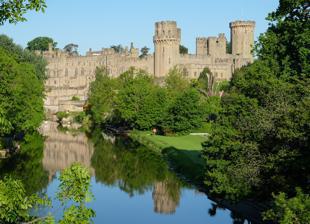
Building: Warwick Castle
Country: United Kingdom
Year built: 1068
Medieval motte-and-bailey castle in Warwickshire, England This article is about the castle in Warwickshire. For the pub in London, see Warwick Castle, Maida Vale . Warwick Castle Warwick in England Warwick Castle and the River Avon Warwick Castle Shown within Warwickshire Coordinates 52°16′46″N 01°35′05″W / 52.27944°N 1.58472°W / 52.27944; -1.58472 Site information Owner LXi REIT Operator Merlin Entertainments Open to the public 1978 Website warwick-castle .com Site history Built 1068 ( 1068 ) Materials Stone Warwick Castle is a medieval castle developed from a wooden fort, originally built by William the Conqueror during 1068. Warwick is the county town of Warwickshire , England, situated on a meander of the River Avon . The original wooden motte-and-bailey castle was rebuilt in stone during the 12th century. During the Hundred Years War , the facade opposite the town was refortified, resulting in one of the most recognisable examples of 14th-century military architecture. It was used as a stronghold until the early 17th century, when it was granted to Sir Fulke Greville by James I in 1604. Greville converted it to a country house , and it was owned by the Greville family (who became Earls of Warwick in 1759) until 1978, when it was bought by the Tussauds Group . In 2007, the Tussauds Group was purchased by the Blackstone Group , which merged it with Merlin Entertainments . Warwick Castle was then sold to Nick Leslau 's investment firm, Prestbury Group, under a sale and leaseback agreement. Merlin continues to operate the site under a renewable 35-year lease. Location An old map published around 1610 by John Speed showing Warwick; the castle is in the south of the town, next to the River Avon. Warwick Castle is situated in the town of Warwick, on a sandstone bluff at a bend of the River Avon . The river, which runs below the castle on the east side, has eroded the rock the castle stands on, forming a cliff. The river and cliff form natural defences. When construction began in 1068, four houses belonging to the Abbot of Coventry were demolished to provide space. The castle's position made it strategically important in safeguarding the Midlands against rebellion. During the 12th century, King Henry I was suspicious of Roger de Beaumont, 2nd Earl of Warwick . To counter the earl's influence, Henry bestowed Geoffrey de Clinton with a position of power rivalling that of the earl. The lands he was given included Kenilworth – a castle of comparable size, cost, and importance, founded by Clinton – which is about 8 kilometres (5 mi) to the north. Warwick Castle is about 1.6 kilometres (1 mi) from Warwick railway station and less than 3.2 kilometres (2.0 mi) from junction 15 of the M40 motorway ; it is also relatively close to Birmingham Airport . History Antecedent An Anglo-Saxon burh was established on the site in 914; with fortifications instigated by Æthelflæd , daughter of Alfred the Great . The burh she established was one of ten which defended Mercia against the invading Danes . Its position allowed it to dominate the Fosse Way , as well as the river valley and the crossing over the River Avon. Though the motte to the south-west of the present castle is now called "Ethelfleda's Mound" ('Ethelfleda' being an alternative form of Æthelflæd), it is in fact part of the later Norman fortifications, and not of Anglo-Saxon origin. It was also at this time, that what is now Warwick School was founded in the castle - making it arguably the oldest boys' school in the country. It still resides just over the River Avon, visible from all of the castle's towers. Middle Ages The motte of the Norman motte-and-bailey castle is called Ethelfleda 's Mound After the Norman conquest of England , William the Conqueror established a motte-and-bailey castle at Warwick in 1068 to maintain control of the Midlands as he advanced northwards. Building a castle in a pre-existing settlement could require demolishing properties on the intended site. In the case of Warwick, the least recorded of the 11 urban castles in the 1086 survey , four houses were torn down to make way for the castle. A motte-and-bailey castle consists of a mound – on which usually stands a keep or tower – and a bailey, which is an enclosed courtyard. William II appointed Henry de Beaumont , the son of a powerful Norman family, as constable of the castle. In 1088, Henry de Beaumont was made the first Earl of Warwick . He founded the Church of All Saints within the castle walls by 1119; the Bishop of Worcester , believing that a castle was an inappropriate location for a church, removed it in 1127–28. In 1153, Gundreda de Warenne was tricked into believing that her husband, Roger de Beaumont, 2nd Earl of Warwick , was dead; she then surrendered control of the castle to the invading army of Henry of Anjou , later King Henry II of England. According to the Gesta Regis Stephani , a 12th-century historical text, Roger de Beaumont died upon hearing the news that his wife had handed over the castle. King Henry II later returned the castle to the Earls of Warwick, as they had been supporters of his mother, Empress Matilda , in The Anarchy of 1135–1154. Caesar's Tower was built between 1330 and 1360 During the reign of King Henry II (1154–89), the motte-and-bailey was replaced with a stone keep castle. This new phase took the form of a shell keep with all the buildings constructed against the curtain wall . During the Barons' Rebellion of 1173–74 , the Earl of Warwick remained loyal to King Henry II, and the castle was used to store provisions. The castle and the lands associated with the earldom passed down to the Beaumont family until 1242. When Thomas de Beaumont, 6th Earl of Warwick , died, the castle and lands passed to his sister, Margaret de Beaumont, 7th Countess of Warwick in her own right . Her first husband, John Marshal, died soon after, and while she looked for a suitable husband, the castle was in the ownership of King Henry III of England . When she married John du Plessis in December 1242, the castle was returned to her. During the Second Barons' War of 1264–67, William Maudit, 8th Earl of Warwick , was a supporter of King Henry III. The castle was taken in a surprise attack by the forces of Simon de Montfort, 6th Earl of Leicester , from Kenilworth Castle in 1264. According to 15th-century chronicler John Rous , the walls along the northeastern side of Warwick Castle were slighted , so "that it should be no strength to the king". Maudit and his countess were taken to Kenilworth Castle and were held there until a ransom was paid. After the death of William Maudit in 1267, the title and castle passed to his nephew, William de Beauchamp, 9th Earl of Warwick . Following William's death, Warwick Castle passed through seven generations of the Beauchamp family, who, over the next 180 years, were responsible for most of the additions made to the castle. In 1312, Piers Gaveston, 1st Earl of Cornwall , was captured by Guy de Beauchamp, 10th Earl of Warwick , and imprisoned in Warwick Castle, until his execution on 9 June 1312. A group of magnates led by the Earl of Warwick and Thomas, 2nd Earl of Lancaster , accused Gaveston of stealing the royal treasure. Under Thomas de Beauchamp, 11th Earl , the castle defences were significantly enhanced in 1330–60 on the north eastern side by the addition of a gatehouse , a barbican (a form of fortified gateway), and a tower on either side of the reconstructed wall, named Caesar's Tower and Guy's Tower. The Watergate Tower also dates from this period. Guy's Tower, constructed 1330–1360, photographed in 2017 Caesar's and Guy's Towers are residential and may have been inspired by French models (for example Bricquebec ). Both towers are machicolated and Caesar's Tower features a unique double parapet. The two towers are also vaulted in stone on every storey. Caesar's Tower contained a grim basement dungeon ; according to local legend dating back to at least 1644 it is also known as Poitiers Tower, either because prisoners from the Battle of Poitiers in 1356 may have been imprisoned there, or because the ransoms raised from the battle helped to pay for its construction. The gatehouse features murder holes , two drawbridges , a gate, and portcullises – gates made from wood or metal. The towers of the gatehouse were machicolated. The facade overlooking the river was designed as a symbol of the power and wealth of the Beauchamp earls and would have been "of minimal defensive value"; this followed a trend of 14th-century castles being more statements of power than designed exclusively for military use. 15th and 16th centuries The Bear and Clarence Towers which were built by King Richard III in the 1480s The line of the Beauchamp Earls ended in 1449 when Anne de Beauchamp, 15th Countess of Warwick , died. Richard Neville, the Kingmaker , became the next Earl of Warwick through his wife's inheritance of the title. During the summer of 1469, Neville rebelled against King Edward IV of England and imprisoned him in Warwick Castle. Neville attempted to rule in the King's name; however, constant protests by the King's supporters forced the Earl to release the King. Neville was subsequently killed in the Battle of Barnet , fighting against the King in 1471 during the Wars of the Roses . Warwick Castle then passed from Neville to his son-in-law, George Plantagenet, 1st Duke of Clarence (brother of King Edward IV). George Plantagenet was executed in 1478, and his lands passed onto his son, Edward Plantagenet, 17th Earl of Warwick ; however, Edward Plantagenet was only two when his father died, so his lands were taken in the custody of The Crown . He was placed under attainder, and so could not inherit the throne, by King Henry VII of England , being held by the King for fourteen years in the Tower of London until he was executed for high treason in 1499, supposedly for conspiring to escape with the 'pretender' Perkin Warbeck . Edward was the last Earl of Warwick of the title's first creation. In the early 1480s, King Richard III of England (the other son-in-law of Neville) instigated the construction of two gun towers, Bear and Clarence Towers, which were left unfinished on his death in 1485; with their own well and ovens, the towers were an independent stronghold from the rest of the castle, possibly in case of mutiny by the garrison . With the advent of gunpowder, the position of Keeper of the Artillery was created in 1486. A gibbet , previously on display in the dungeon in the basement of Caesar's Tower When antiquary John Leland visited the castle some time between 1535 and 1543, he noted that: ... the dungeon now in ruin standeth in the west-north-west part of the castle. There is also a tower west-north-west, and through it a postern-gate of iron. All the principal lodgings of the castle with the hall and chapel lie on the south side of the castle, and here the king doth much cost in making foundations in the rocks to sustain that side of the castle, for great pieces fell out of the rocks that sustain it. While in the care of The Crown, Warwick Castle underwent repairs and renovations using about 500 loads of stone. The castle, as well as lands associated with the earldom, was in Crown care from 1478 until 1547, when they were granted to John Dudley with the second creation of the title the Earl of Warwick. When making his appeal for ownership of the castle Dudley said of the castle's condition: "... the castle of its self is not able to lodge a good baron with his train, for all the one side of the said castle with also the dungeon tower is clearly ruinated and down to the ground". Warwick Castle had fallen into decay due to its age and neglect, and despite his remarks Dudley did not initiate any repairs to the castle. Queen Elizabeth I visited the castle in 1566 during a tour of the country , and again in 1572 for four nights. A timber building was erected in the castle for her to stay in, and Ambrose Dudley, 3rd Earl of Warwick , left the castle to the Queen during her visits. When Ambrose Dudley died in 1590 the title of Earl of Warwick became extinct for the second time. A survey from 1590 recorded that the castle was still in a state of disrepair, noting that lead had been stolen from the roofs of some of the castle's buildings, including the chapel. 17th-century country house In October 1601 Sir Fulke Greville wrote that "the little stone building there was, mightily in decay, the timber lodgings built thirty years ago for herself (Elizabeth I) all ruinous; ... so as in very short time there will be nothing left but a name of Warwick". The castle's south facade as seen across the River Avon Greville was granted the ruinous Warwick Castle by King James I in 1604 and it was converted to a country house. The conversion of the castle coincided with a period of decline in the use of castles during the 15th and 16th centuries; many were either being abandoned or converted into comfortable residences for the gentry. In the early 17th century, Robert Smythson was commissioned to draw a plan of the castle before any changes were made. Whilst the castle was undergoing repairs, it was peripherally involved in the Gunpowder Plot of 1605. The conspirators involved awaited news of their plot in Dunchurch in Warwickshire. When they discovered the plot had failed they stole cavalry horses from the stables at Warwick Castle to help in their escape. When the title of Earl of Warwick was created for the third time in 1618, the Greville family were still in possession of Warwick Castle. Fulke Greville, who was himself ennobled as Baron Brooke in 1621, spent over £20,000 (£5 million as of 2025) renovating the castle, while occupying a suite of rooms in the Watergate Tower; according to William Dugdale , a 17th-century antiquary, this made it "a place not only of great strength but extraordinary delight, with most pleasant gardens, walks and thickets, such as this part of England can hardly parallel". The chapel was built by Fulke Greville in the early 1600s On 1 September 1628 Fulke Greville was murdered in Holborn by his manservant : Ralph Haywood – a "gentleman" – who stabbed the baron twice after discovering he had been omitted from mention in Greville's will. Greville died from his wounds four weeks later. The Watergate Tower, which is said to be haunted by his ghost, became known as the Ghost Tower. Under Robert Greville, 2nd Baron Brooke , Warwick Castle's defences were enhanced from January to May 1642 in preparation for attack during the First English Civil War . The garden walls were raised, bulwarks – barricades of beams and soil to mount artillery – were constructed and gunpowder and wheels for two cannons were obtained. Robert Greville was a Parliamentarian , and on 7 August 1642 a Royalist force laid siege to the castle. Greville was not in the castle at the time and the garrison was under the command of Sir Edward Peyto . Spencer Compton, 2nd Earl of Northampton , Lord Lieutenant of Warwickshire commanded the Royalist force. William Dugdale , acting as a herald, called for the garrison commander to surrender the castle, but he was refused. The besieging army opened fire on the castle, to little effect. According to Richard Bulstrode : ... our endeavours for taking it were to little purpose, for we had only two small pieces of cannon which were brought from Compton House , belonging to the Earl of Northampton, and those were drawn up to the top of the church steeple, and were discharged at the castle, to which they could do no hurt, but only frightened them within the castle, who shot into the street, and killed several of our men. The siege was lifted on 23 August 1642 when the garrison was relieved by the forces of the Earl of Essex , and the Royalists were forced to retreat to Worcester . After the Battle of Edgehill in 1642 – the first pitched battle of the English Civil War – prisoners were held in Caesar's and Guy's Towers. During the Second English Civil War prisoners were again held at the castle, including those from the Battle of Worcester in 1651. A garrison was maintained in the castle complete with artillery and supplies from 1643 to 1660, at its strongest it numbered 302 soldiers. In 1660 the English Council of State ordered the castle governor to disband the garrison and hand over the castle to Robert Greville, 4th Baron Brooke. The state apartments were found to be outmoded and in poor repair. Under Roger and William Hurlbutt, master carpenters of Warwick, extensive modernization of the interiors was undertaken, 1669–78. To ensure that they would be in the latest taste, William was sent to Dorset to make careful notes of the interiors recently finished at Kingston Lacy for Sir Ralph Bankes to designs by Sir Roger Pratt . On 4 November 1695 the castle was in sufficient state to host a visit by King William III . The east front of Warwick Castle from the outer court, painted by Canaletto in 1752. The east front of Warwick Castle from inside the courtyard, painted by Canaletto in 1752. Warwick Castle, painted by William Pitt about 1870 Francis Greville, 8th Baron Brooke , undertook a renewed programme of improvements to Warwick Castle and its grounds. The 8th Baron Brooke was also bestowed with the title Earl of Warwick in 1759, the fourth creation of the title. With the recreation of the title, the castle was back in the ownership of the earls of Warwick. Daniel Garrett 's work at Warwick is documented in 1748; Howard Colvin attributed to him the Gothic interior of the chapel. Lancelot "Capability" Brown had been on hand since 1749. Brown, who was still head gardener at Stowe at the time and had yet to make his reputation as the main exponent of the English landscape garden , was called in by Lord Brooke to give Warwick Castle a more "natural" connection to its river. Brown simplified the long narrow stretch by sweeping it into a lawn that dropped right to the riverbank, stopped at each end by bold clumps of native trees. A serpentine drive gave an impression of greater distance between the front gates and the castle entrance. Horace Walpole saw Brown's maturing scheme in 1751 and remarked in a letter: "The castle is enchanting. The view pleased me more than I can express; the river Avon tumbled down a cascade at the foot of it. It is well laid out by one Brown who has set up on a few ideas of Kent and Mr Southcote ." In 1754 the poet Thomas Gray , a member of Walpole's Gothicising circle, commented disdainfully on the activity at the castle: ... he [Francis Greville] has sash'd the great apartment ... and being since told, that square sash windows were not Gothic, he has put certain whimwams withinside the glass, which appearing through are to look like fretwork. Then he has scooped out a little burrough in the massy walls of the place for his little self and his children, which is hung with paper and printed linnen, and carved chimney-pieces, in the exact manner of Berkley-square or Argyle Buildings. Gray's mention of Argyle Buildings, Westminster , London, elicited a connotation of an inappropriately modern Georgian urban development, for the buildings in Argyll Street were a speculation to designs of James Gibbs , 1736–40. Greville commissioned Italian painter Antonio Canaletto to paint Warwick Castle in 1747, while the castle grounds and gardens were undergoing landscaping by Brown. Five paintings and three drawings of the castle by Canaletto are known, making it the artist's most often represented building in Britain. Canaletto's work on Warwick Castle has been described as "unique in the history of art as a series of views of an English house by a major continental master". As well as the gardens, Greville commissioned Brown to rebuild the exterior entrance porch and stairway to the Great Hall. Brown also contributed Gothick designs for a wooden bridge over the Avon (1758). He was still at work on Warwick Castle in 1760. Timothy Lightoler was responsible for the porch being extended and extra rooms added adjacent to it in 1763–69. and during the same years William Lindley provided a new Dining Room and other interior alterations. In 1786–88 the local builder William Eboral was commissioned to build the new greenhouse conservatory, with as its principal ornament the Warwick Vase , recently purchased in Rome. In 1802 George Greville, 2nd Earl of Warwick of the new creation, had debts amounting to £115,000 (£13 million as of 2025). The earl's estates, including Warwick Castle, were given to the Earl of Galloway and John FitzPatrick, 2nd Earl of Upper Ossory , in 1806, but the castle was returned to the earls of Warwick in 1813. The Great Hall was reroofed and repaired in Gothic taste in 1830–31 by Ambrose Poynter . Anthony Salvin was responsible for restoring the Watergate Tower in 1861–63. The fire of 1871 The castle was extensively damaged by a fire that started in the early hours of Sunday, 3 December 1871, in Lady Warwick's apartments above the library, to the east of the Great Hall. Lord and Lady Warwick were away. The flames spread rapidly, the recently restored roof fell in and the Hall and private apartments were completely destroyed. A few of the most valuable books and pictures were all that could be saved. Art treasures and valuables, including paintings by Rembrandt, Rubens and Van Dyke, were rescued from other rooms in the castle. The alarm was raised at 2 am. Two children, Eva and Sydney Greville, were snatched from their beds in a room above the dining hall by their nurse and carried to safety through smoke and flames minutes before the main staircase collapsed. Fire brigades came from Warwick and Leamington, but efforts to fight the spread of the fire were hampered by an inadequate water supply and by the height to which it needed to be pumped. It appeared for a time that the entire castle might be lost. Some weeks later, according to Lady Warwick, it was found that the fire had been started deliberately by their recently employed under-butler. On the Saturday, when the Warwicks were absent, he had asked the housekeeper's permission to bring a friend to show him the castle. Between them the two had stolen all items of value from the private apartments, and the under-butler had started a fire to conceal the robbery. Although the Great Hall and private apartments were gutted, the overall structure was unharmed. Restoration and reparations carried out by Salvin during 1872–75 were subsidised by donations from the public, which raised a total of £9,651 (£1.15 million as of 2025). Advent of tourism The gatehouse Individuals had been visiting the castle since the end of the 17th century, and this grew in importance through the 19th century. In 1858, Queen Victoria visited the 4th earl , with great local celebrations. However, by 1885 it would appear the visitors were becoming a nuisance, as the earl closed the castle to visitors, causing consternation in the town. A local report stated, "One day last week eight American visitors who were staying at one of the principal hotels left somewhat hurriedly in consequence of their being unable to gain admission to the castle". It soon re-opened, again and by 1900 had a ticket office and was employing a permanent guide. The Cedar Room by W. W. Quatremain , c. 1910 By 1936, Arthur Mee was enthusing not just that "these walls have seen something of the splendour of every generation of our [English] story", with rooms "rich in treasure beyond the dreams of avarice" but also that "their rooms are open to all who will". Through the 20th century, successive earls expanded the castle's tourism potential. Corporate ownership One of the first views of the castle for tourists entering the grounds In 1967, Charles Greville, 7th Earl of Warwick , transferred the castle and other estates to his son and heir, Lord Brooke , who in 1978 sold the Castle to the Tussauds Group for £1,300,000. The castle had been in the Greville family for 374 years, and its sale caused a public confrontation between father and son. Tussauds kept the castle in use mainly as a tourist attraction, while making extensive restorations to the castle and grounds. In twelve of the apartments open to tourists after the sale, wax figures of historic people are presented. Those depicted here were guests at a weekend party in 1898 hosted by Frances, Countess of Warwick; the principal guest was the Prince of Wales, later Edward VII . One of the groups of wax figures in the castle; Lord Brooke, a young Winston Churchill, and Spencer Cavendish Display of armour and weaponry The collection of armoury on display at Warwick Castle is regarded as second only to that of the Tower of London . In 2001, Warwick Castle was named one of Britain's "Top 10 historic houses and monuments" by the British Tourist Authority; the list included Tower of London , Stonehenge , and Edinburgh Castle . Warwick Castle was recognised as Britain's best castle by the Good Britain Guide 2003 . Around this time it was getting more than half a million visitors a year. Ethelfleda's Mound In March 2007, the Tussauds Group sold the castle to the Blackstone Inc. investment firm, and the site was then operated by Merlin Entertainments , a division of that Blackstone. In July of that year, Warwick Castle was sold again to the Prestbury Group but it continued to be operated by Merlin under a renewable 35-year lease. Seasonal exhibits Other tourist attractions include "Falconer's Quest'" (a bird show, featuring bald eagles , vultures , and sea eagles ), archery displays, Jousting,"The Trebuchet Show" and "The Sword in the Stone Show". The Castle is also home to "The Castle Dungeon", a live actor experience similar to that of "London Dungeons".  Warwick Castle is the subject of many ghost stories. One such instance is that of Fulke Greville who is said to haunt the Watergate Tower despite having been murdered in Holborn. The castle's reputation for being haunted is used as a tourist attraction with events such as "Warwick Ghosts Alive", a live-action show telling the story of Fulke Greville's murder. Musical events at the castle have included carolling , with performances by bands such as the Royal Spa Brass . At times during Summer 2018, the castle offered its War of the Roses event with jousting and other action. On certain dates in August, Dragon Slayer evenings were scheduled, with dining, a projection light show, pyrotechnics, fire jousting and live action stunts. Warwick Castle as viewed from Ethelfleda's Mound in 2007. Heritage protection The conservatory in 2017 The castle is protected against unauthorised change as a scheduled monument in recognition of its status as a "nationally important" archaeological site or historic building, and is a Grade I listed building together with its boundary walls, stables, conservatory, mill and lodge. On 23 June 2006, a £20,000 stained glass window was damaged by teenage vandals and a ceremonial sword stolen, recovered soon after. Warwick Castle trebuchet In June 2005, Warwick Castle became home to one of the world's largest working siege engines . The trebuchet is 18 metres (59 ft) tall, made from over 300 pieces of oak and weighs 22 tonnes (21.7 long tons; 24.3 short tons). It sits on the riverbank below the castle. The machine was built with drawings from the Danish living history museum Middelaldercentret , who, in 1989, were the first to recreate a fully functioning trebuchet. It was built in Wiltshire with expertise from the Danish museum. The trebuchet takes eight men half an hour to load and release. The process involves four men running in 4 metres (13 ft) tall treadwheels to lift the counterweight, weighing 6 tonnes (5.9 long tons; 6.6 short tons), into the air. It is designed to be capable of hurling projectiles of up to 150 kilograms (330 lb) distances of up to 300 metres (980 ft) and as high as 25 metres (82 ft). On 21 August 2006, the trebuchet claimed the record as the most powerful siege engine of its type when it sent a projectile weighing 13 kilograms (29 lb) a distance of 249 metres (817 ft) at a speed of 195 kilometres per hour (121 mph), beating the previous record held by the trebuchet at Middelaldercentret in Denmark. On 10 April 2015 a thatched boathouse caught fire shortly after a burning cannonball was fired by the trebuchet. It was reported that a spark from the cannonball had started the blaze although a castle spokeswoman said the cause had not yet been established. Hundreds of tourists were evacuated from the castle, but the spokeswoman said they were not at any risk. The Daily Telegraph described the boathouse as "historic", "medieval" and dating to 1896, when the 5th Earl had it built to house an electric boat. The trebuchet was decommissioned in 2020 due to safety concerns, and was deconstructed and replaced with a comparable trebuchet in 2023. Gallery The Warwick Castle trebuchet is currently the largest one in the world (2009) It was reconstructed based on 13th-century drawings, and functions properly (2018) 2012 demonstration of the Warwick Castle trebuchet (launch at 10:30) Warwick Castle trebuchet from the rear (2010) Close up of the walking cage on the trebuchet (2010) Layout Plan of Warwick Castle The current castle, built in stone during the reign of King Henry II, is on the same site as the earlier Norman motte-and-bailey castle. A keep used to stand on the motte which is on the south west of the site, although most of the structure now dates from the post-medieval period. In the 17th century the motte was landscaped with the addition of a path. The bailey was incorporated into the new castle and is surrounded by stone curtain walls. When Warwick Castle was rebuilt in the reign of King Henry II it had a new layout with the buildings against the curtain walls. The castle is surrounded by a dry moat on the northern side where there is no protection from the river or the old motte; the perimeter of the walls is 130 metres (140 yd) long by 82 metres (90 yd) wide. The two entrances to castle are in the north and west walls. There was originally a drawbridge over the moat in the north east. In the centre of the north west wall is a gateway with Clarence and Bears towers on either side; this is a 15th-century addition to the fortifications of the castle. The residential buildings line the eastern side of the castle, facing the River Avon. These buildings include the great hall, the library, bedrooms, and the chapel. Owners Main article: List of owners of Warwick Castle Over its 950 years of history Warwick Castle has been owned by 36 different individuals, plus four periods as crown property under seven different monarchs. It was the family seat of three separate creations of the Earls of Warwick, and has been a family home for members of the Beaumont, Beauchamp, Neville, Plantagenet, Dudley and Greville families. The first creation of the Earldom specifically included the right of inheritance through the female line, so the castle three times had a woman (or girl) as the owner. Eleven of the owners were under 20 when they inherited, including a girl aged two and a boy aged three. At least three owners died in battle, two were executed and one murdered. Every century except the 21st has seen major building work or adaptations at the castle. Grounds, park, accommodations View of Warwick Castle from The Mill Garden , which is privately owned, but open to the public The water-powered engine room used for the generation of electricity from 1894 until 1940, built on the site of the former flour mill Formal gardens belonging to Warwick Castle were first recorded in 1534. Landscaping in the 17th century added spiral paths to the castle motte during Fulke Greville's programme of restoration. Francis Greville commissioned Capability Brown to re-landscape the castle grounds; he began working on the grounds and park in 1749 and had completed his work by 1757, having spent about £2,293 (£390,000 as of 2025). on the project. The gardens cover 2.8 square kilometres (690 acres). Robert Marnock created formal gardens in the castle's grounds in 1868–69. Started in 1743 and originally known as Temple Park, Castle Park is located to the south of the castle. Its original name derived from the Knights Templar , who used to own a manor in Warwick. Houses around the perimeter of the park were demolished and the land they stood on incorporated into the park. Attempts to make profits from the park in the late 18th century included leasing it for grazing, growing wheat, and keeping sheep. A water-powered mill in the castle grounds was probably built under Henry de Beaumont, 1st Earl of Warwick. By 1398 the mill had been relocated to just outside the eastern castle walls, on the west bank of the River Avon. Both mills were subject to flooding. By 1644, an engine house had been added to the mill. The mill was reused as an electricity generating plant after it had stopped being used to grind, but once Warwick Castle was fitted with mains electricity in 1940, the mill was no longer required and was dismantled in 1954. The latest option at the castle is glamping , overnight stays in nicely decorated tents in an area labelled Knight's Village. The units include no cooking facilities, so the fee for the stay includes a buffet dinner and a breakfast. The previously introduced accommodations in timber lodges also remain available in the Woodland Hideaway area. Incidents Death of George Townley In December 2007, George Townley tripped and fell on a low section of the Bear and Clarence Bridge at Warwick Castle into a dry moat beneath. Mr Townley experienced a heart attack from the fall and died of a sustained head injury later in hospital. The bridge had previously been identified as a risk. Merlin Attractions were unanimously found guilty of health and safety laws at Warwick Crown Court, and were ordered to pay £350,000 in fines and costs. In response, the company indicated they would appeal the case. See also Castles in Great Britain and Ireland Kenilworth Castle List of castles in England List of owners of Warwick Castle Old Castle Bridge - ruined medieval bridge adjacent to the castle References Notes